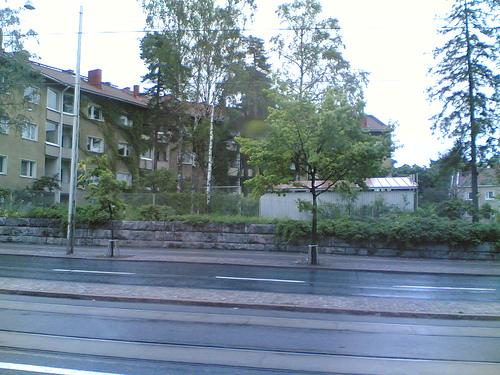
Weather: rain or strom